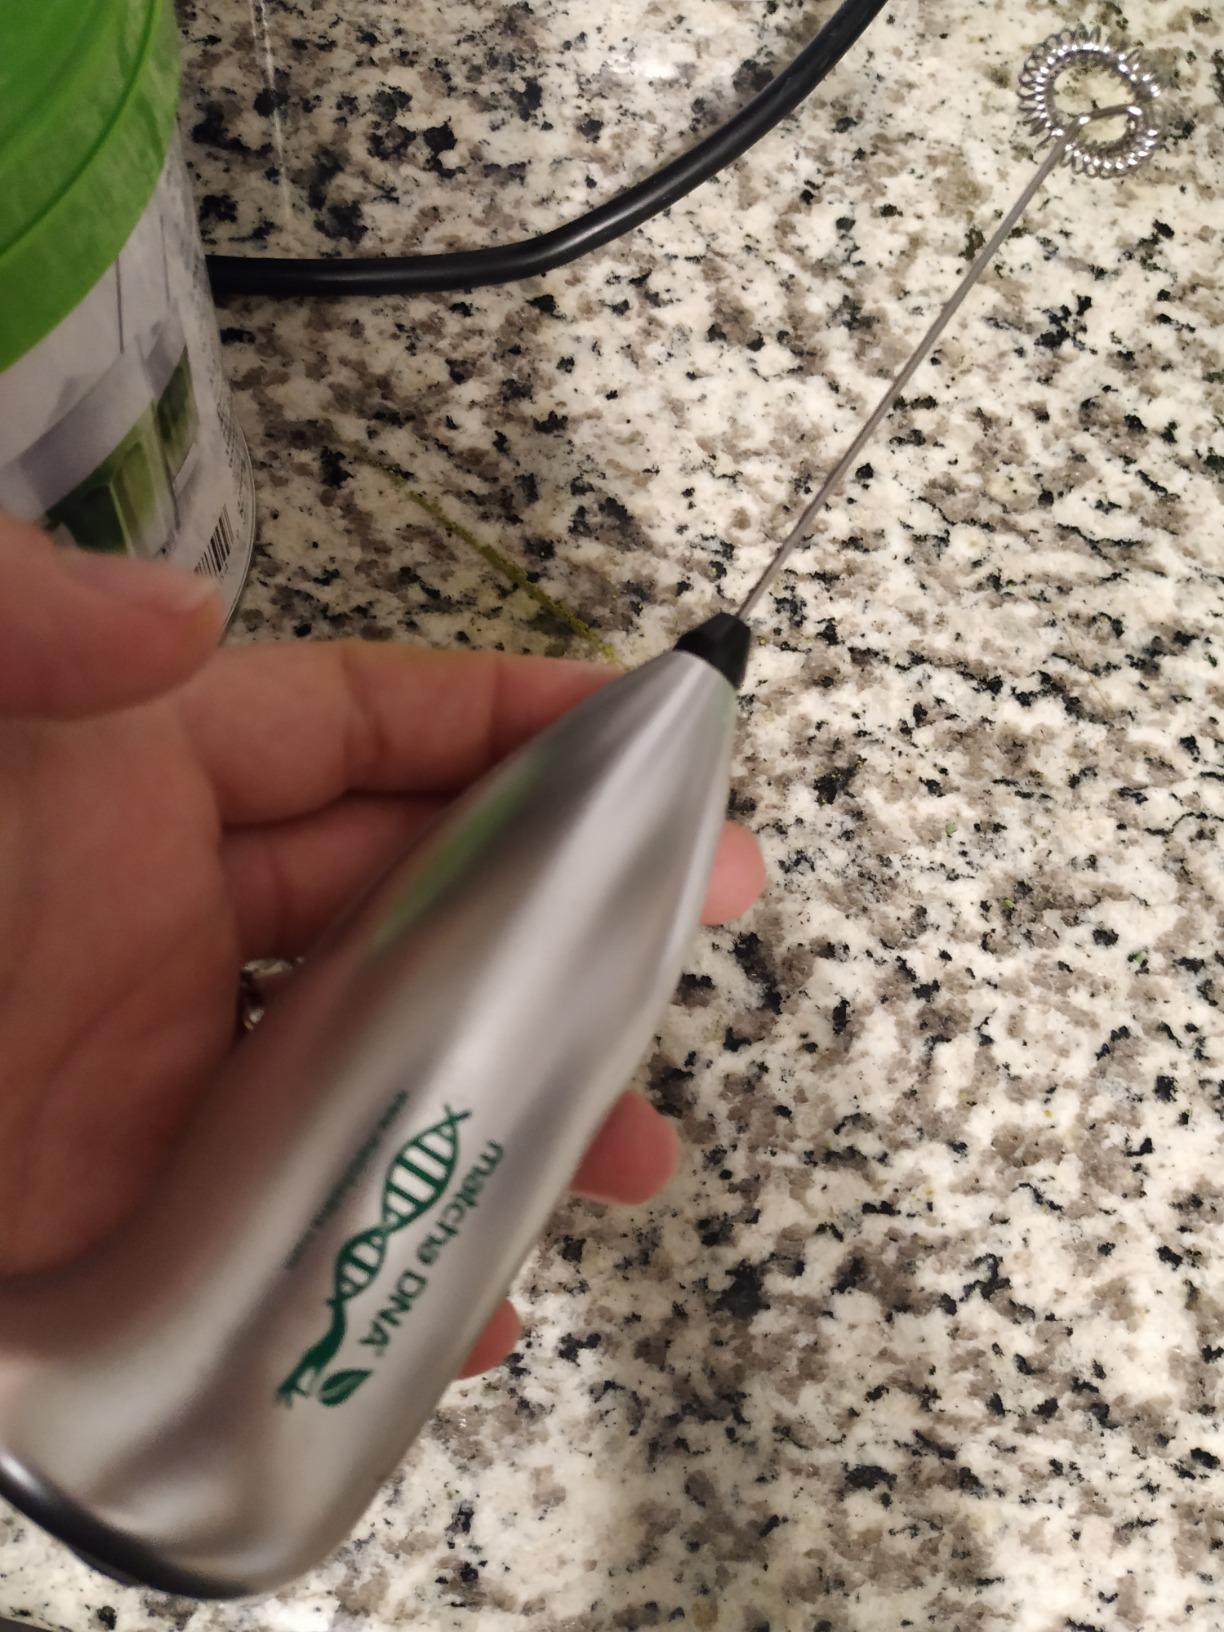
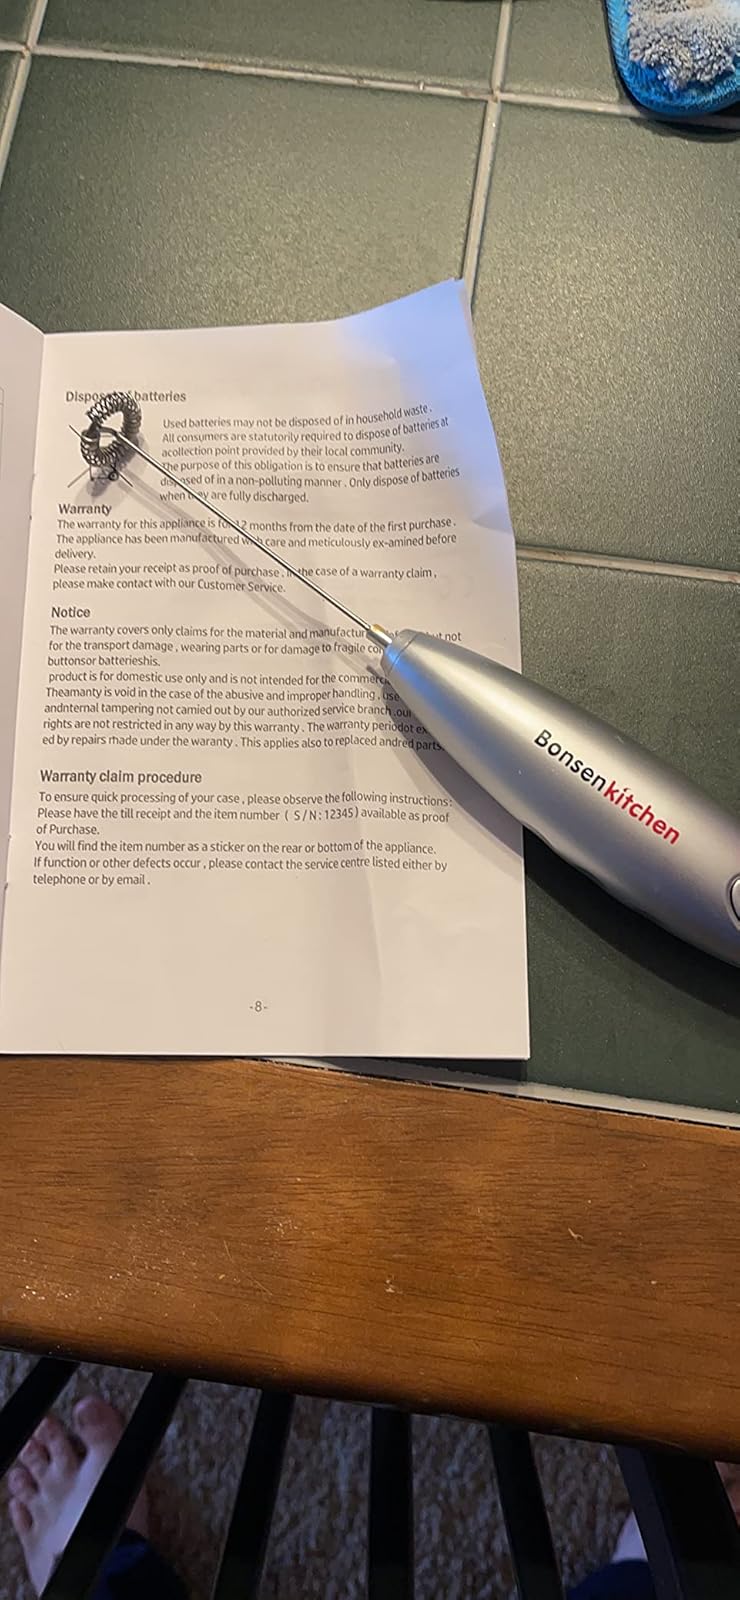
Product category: items_mixer
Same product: no